V.Smile

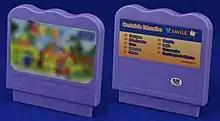
A normal light purple "smartridge", with a sprigged pin protector, and educational contents table on the backside

Several games were released in different countries, and as a result of the console being aimed at younger children who might not know English, they were translated into their respective languages. The games also have a suggested age range on the box, that sometimes changes depending on which country it was released in. The Console and its games were sometimes distributed by different companies, such as Concentra in Portugal, and Giochi Preziosi in Italy.